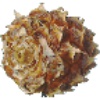
Label: Pineapple Mini 1